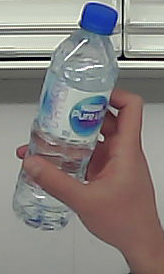
Product: nestle_water